57th Operations Group

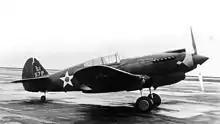
P-40C of the 57th Pursuit Group, probably taken at Windsor Locks, Connecticut, 1941

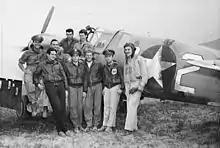
Pilots of the 64th FS, 57th FG, in North Africa, April 1943.

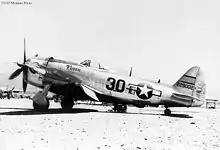
P-47D of the 57th Fighter Group, Italy, 1944

The group was first activated as the 57th Pursuit Group in January 1941, flying P-40 Warhawks as part of the Army Air Corps Northeast Defense Sector (later assigned to the I Fighter Command) at Mitchel Field, New York. It trained in New England and provided air defense of the northeast after the Japanese attack on Pearl Harbor. It was redesignated as the 57th Fighter Group (FG) in May 1942.